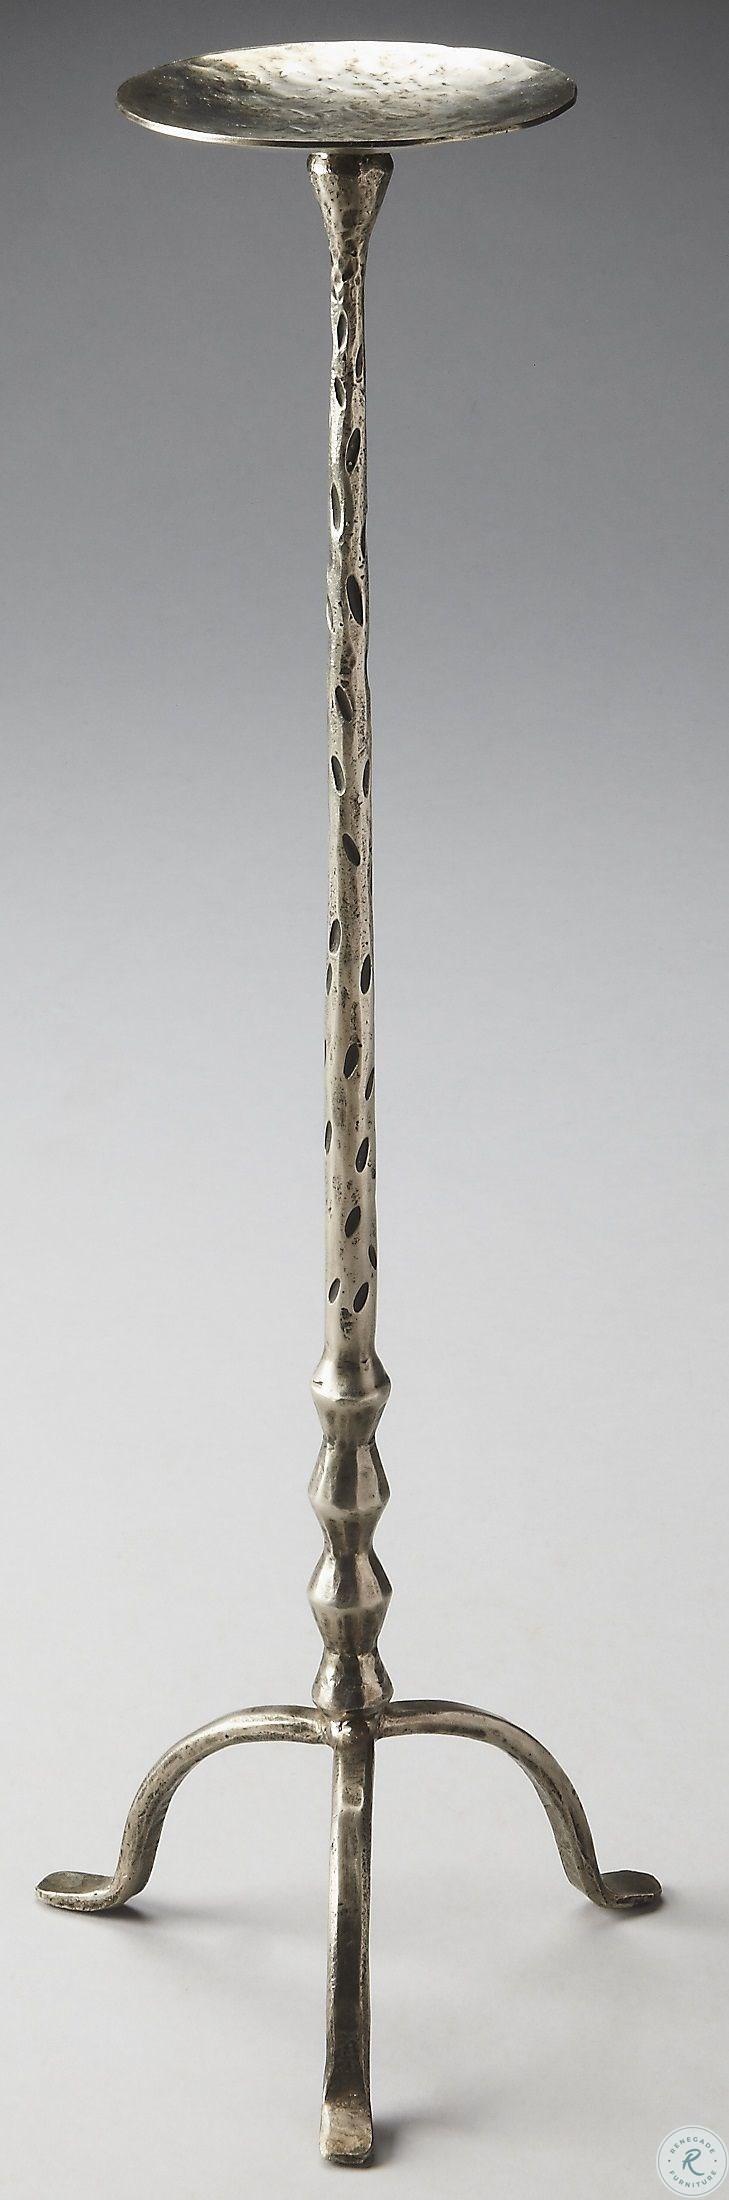
Category: Decor
Style: Industrial